Christian Köhler

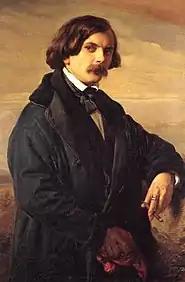
Christian Köhler; portrait by Karl Ferdinand Sohn

Christian Köhler (13 October 1809 in Werben – 30 January 1861 in Montpellier) was a German painter, associated with the Düsseldorfer Malerschule, although his style owes much to the Nazarene movement.